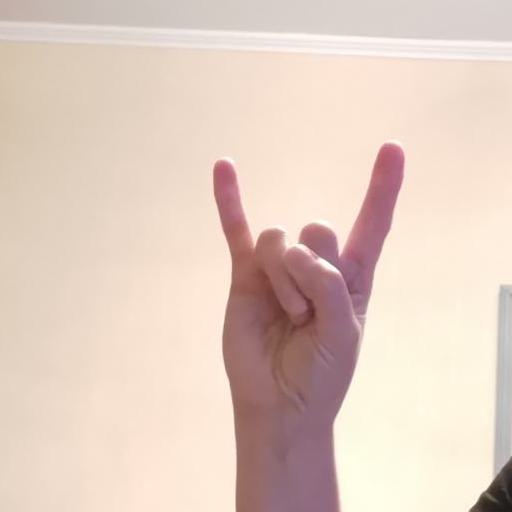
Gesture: rock